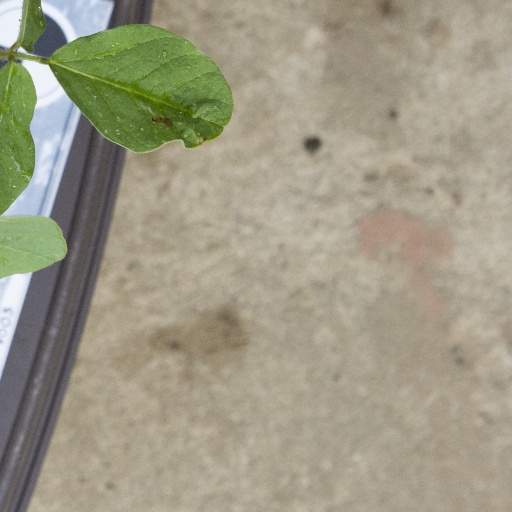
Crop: soybean